Marcel Duchamp

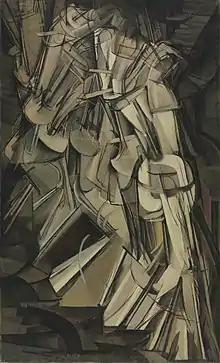
Marcel Duchamp. "Nude Descending a Staircase, No. 2" (1912). Oil on canvas. 57 7/8" x 35 1/8". Philadelphia Museum of Art.

Duchamp was born at Blainville-Crevon in Normandy, France, to Eugène Duchamp and Lucie Duchamp (née Lucie Nicolle) and grew up in a family that enjoyed cultural activities. The art of painter and engraver Émile Frédéric Nicolle, his maternal grandfather, filled the house, and the family liked to play chess, read books, paint, and make music together.